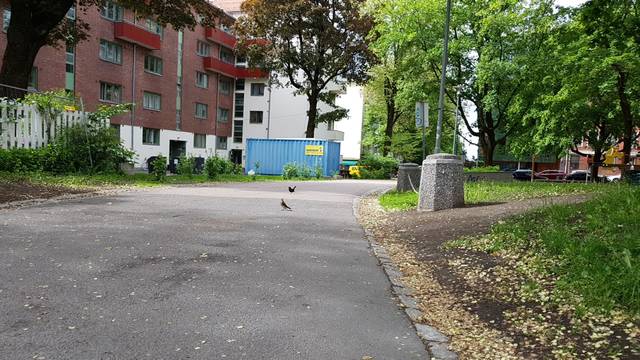
Region: Norway
Coordinates: 59.929, 10.769